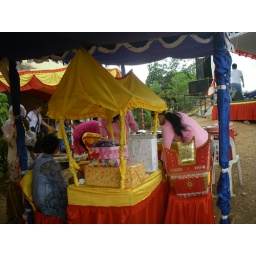
gifts placed beneath the yellow canopy, and cards placed in the red 'house' beside it.